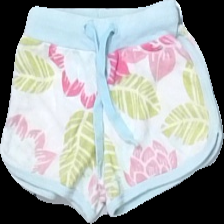
View: front
Type: Shorts
Category: Children
Brand: Lindex
Colors: White, Blue, Pink, Multicolor
Material: 69% cotton 31% viscose
Pattern: Floral print
Cut: Regular
Size: 104
Season: Summer
Damage location: middle center
Damage 2 location: bottom center
Price range: <50
Recommended usage: Export
Description: vita shorts med blommor och blad på, nopprig